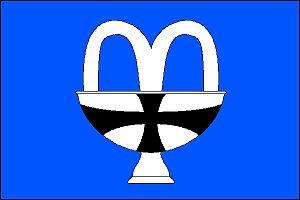
Karlova Studánka est une commune et une station thermale du district de Bruntál, dans la région de Moravie-Silésie, en République tchèque. Sa population s'élevait à 182 habitants en 2018.